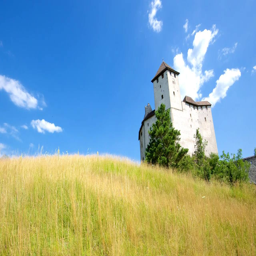
Burg Gutenberg